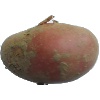
Label: red_potato